Asgrim Knutson Skaro

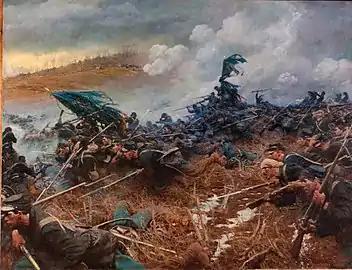
"The Battle of Nashville" by Howard Pyle depicts the charge of the 5th, 7th, 9th, and 10th Minnesota Regiments across the muddy cornfield at the base of Compton's Hill (Shy's Hill), c.1907.

At the outbreak of the American Civil War Skaro formed his militia company of the St. Peter Guards to volunteer for the Union Army, Skaro's company would compose the ranks of Company E of the 2nd Minnesota Infantry Regiment. Skaro was elected as the Captain of Company E of the 2nd Minnesota alongside Eugene Saint Julien Cox who was elected as Skaro's Lieutenant. Company E was composed of volunteers primarily from Nicollet County, Brown County, and Le Sueur County, Minnesota. Skaro fought with the 2nd Minnesota until March 20, 1862, when he was forced to resign his officer's commission due to health reasons. Skaro returned to St. Peter, Minnesota until later re-joining the Army during the outbreak of the Dakota War of 1862.